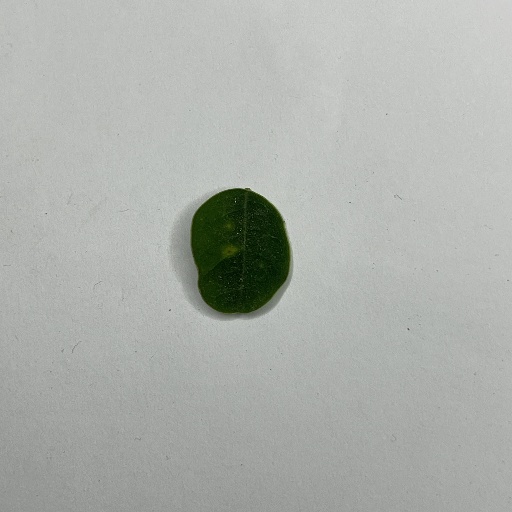
Species: Sojina
Leaf condition: Bacterial Spot